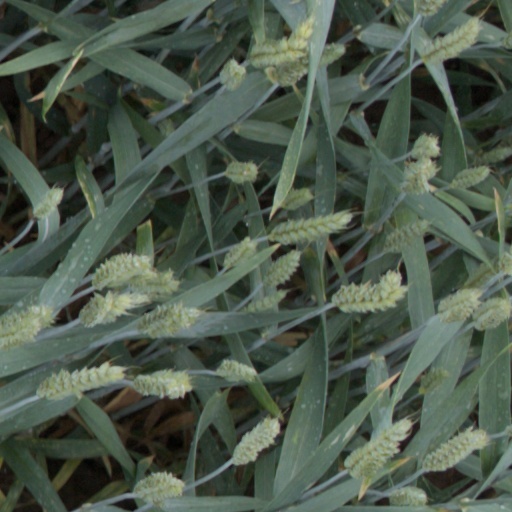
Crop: wheat